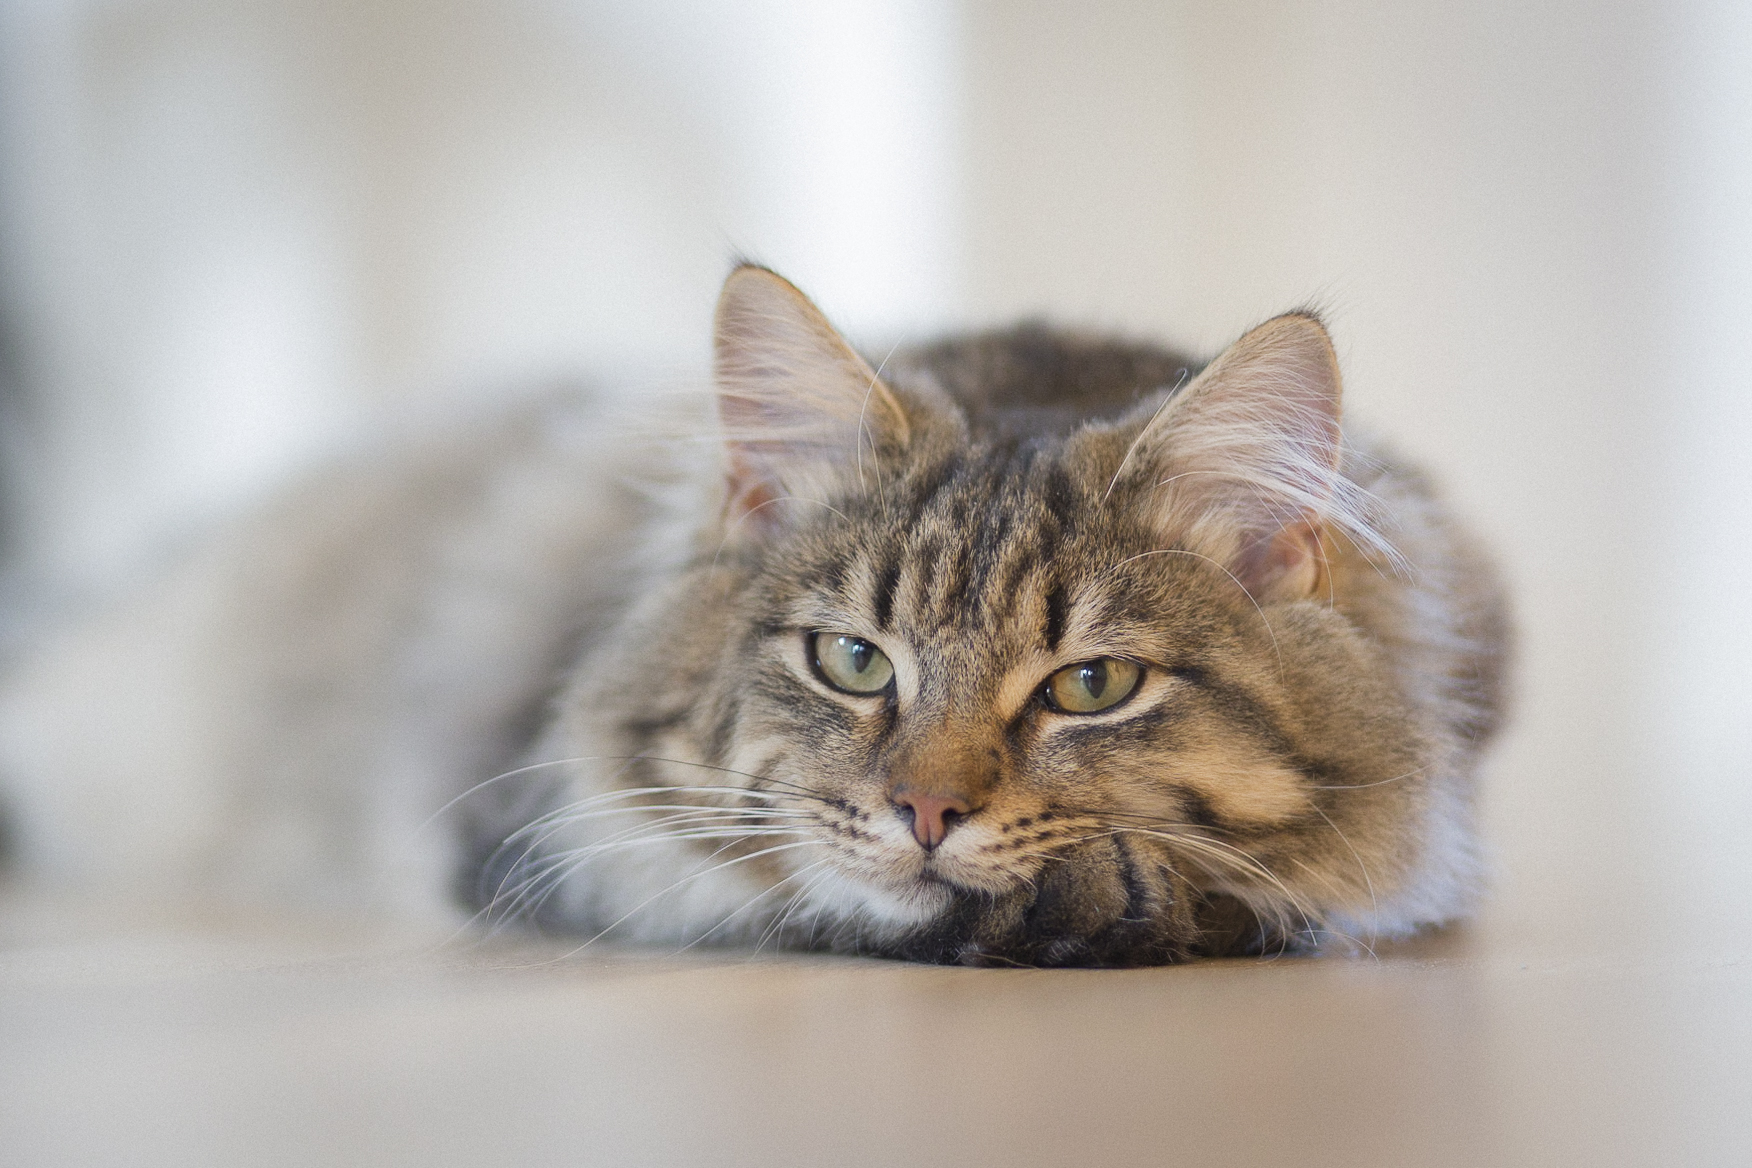
blur, animal, cute, pet, fur, cat, feline, tabby, mammal, fauna, close up, eyes, whiskers, kitty, sleepy, vertebrate, blurry, resting, adorable, lying, domestic cat, felidae, tabby cat, norwegian forest cat, european shorthair, animal photography, small to medium sized cats, cat like mammal, domestic short haired cat